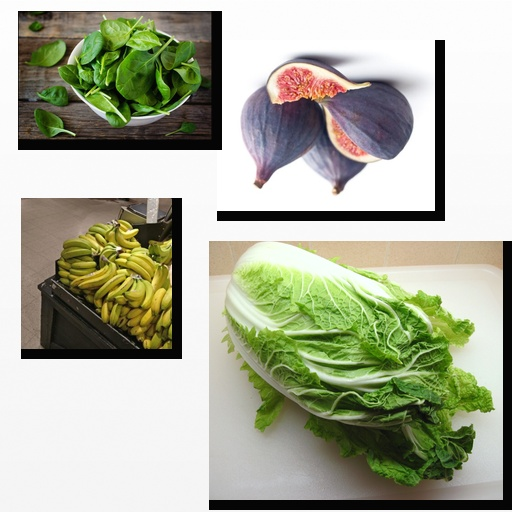
Food items: cabbage, spinach, banana, fig